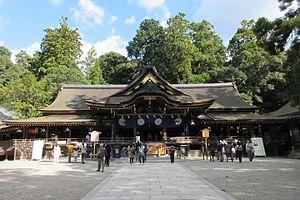
L'Ōmiwa-jinja, aussi connu sous le nom Miwa-jinja, est un sanctuaire shinto situé dans la ville de Sakurai, préfecture de Nara au Japon. Le sanctuaire est remarquable en ce qu'il ne contient pas d'images ou d'objets sacrés car il est censé servir le mont Miwa, la montagne sur laquelle il se trouve. Pour la même raison, il possède un bâtiment du culte, mais pas d'endroit où héberger la divinité. De ce point de vue, il représente ce à quoi devaient ressembler les premiers sanctuaires shintoïstes. Le sanctuaire Ōmiwa est un des plus anciens sanctuaires existants au Japon et son site a été une terre sacrée depuis le koshintō, les plus anciennes pratiques religieuses au Japon. Pour cette raison, il est parfois désigné comme étant le premier sanctuaire du Japon. Ōmiwa-jinja est le sanctuaire tutélaire des brasseurs japonais de saké.